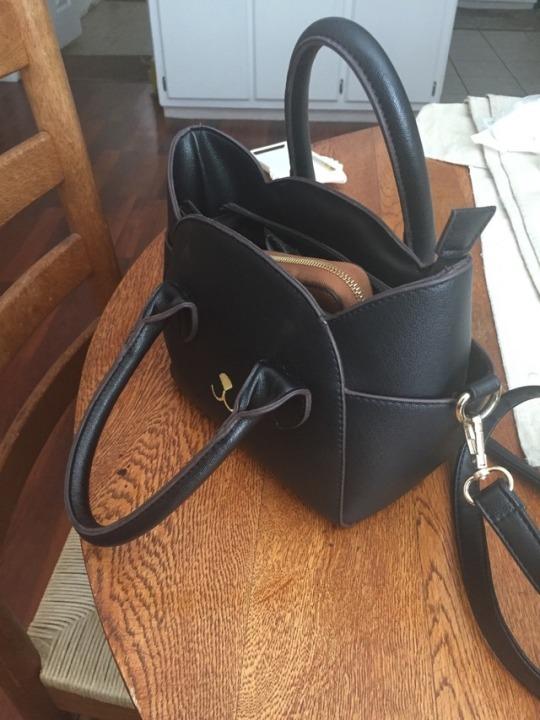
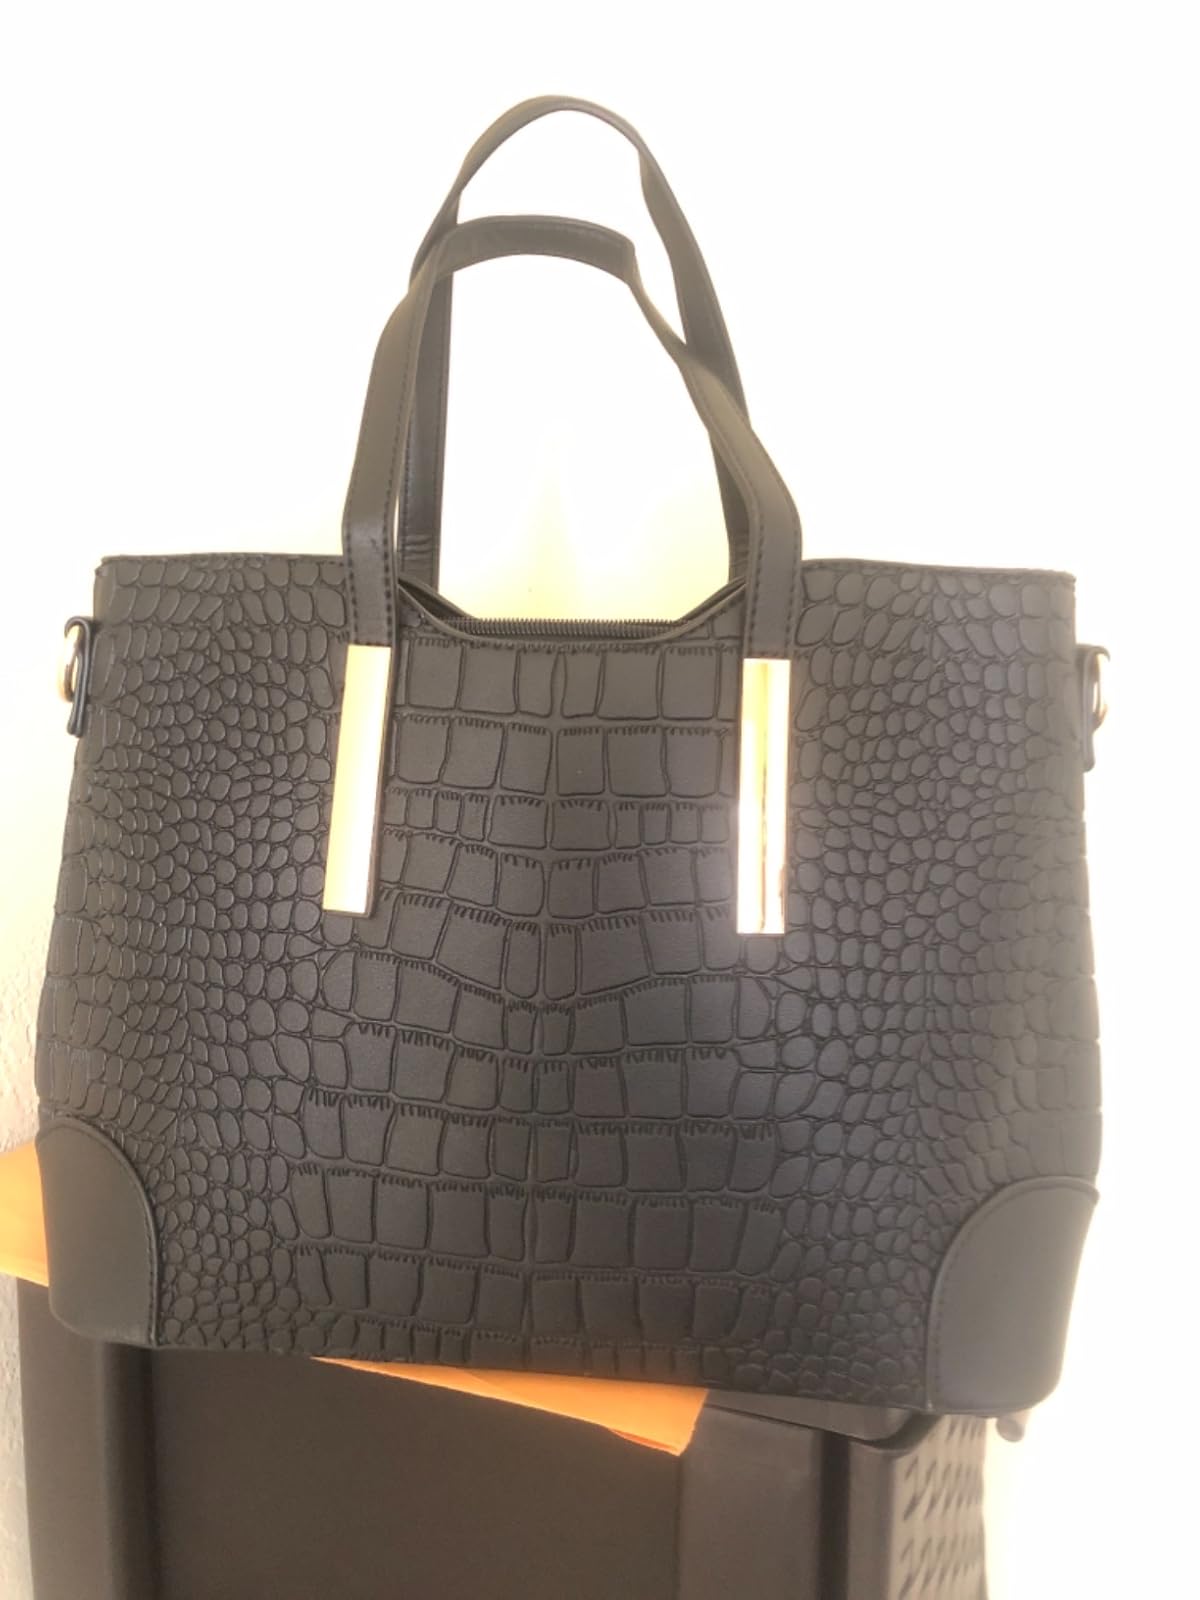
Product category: accessories_handbag
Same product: no